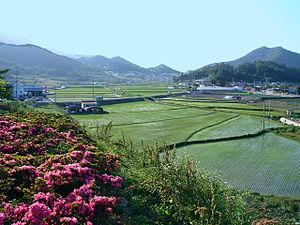
Le Jeolla du Sud est une province située à l'extrémité sud de la péninsule coréenne autour de la ville métropolitaine de Gwangju et dont le chef-lieu se trouve dans le district de Muan dans la banlieue de Mokpo. Les symboles de la province sont le ginkgo, le camélia du Japon et la tourterelle orientale.